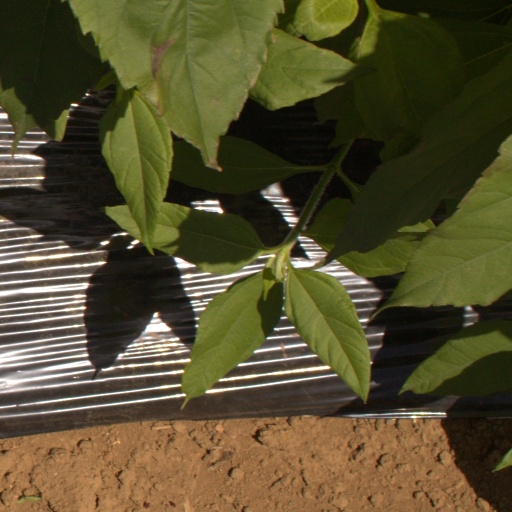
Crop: Jerusalem artichoke